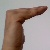
The image shows a hand gesture representing a space in Indian Sign Language.